Adam Bouska

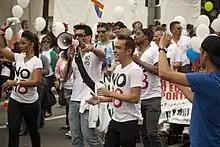
Bouska and NOH8 Campaign members at the Los Angeles LGBT pride parade in 2011

In November 2008, in response to the narrow approval in California of Proposition 8, which banned same-sex marriage, Bouska and his partner, Jeff Parshley, founded the NOH8 Campaign to promote the overturn of this ban. While beginning at a grassroots level, by April 2009 the campaign had seen support from such celebrities as Leslie Jordan, Shanna Moakler, and RichGirl; and became involved in the Miss USA 2009 controversy. The campaign has now gained the support of other notables, including Johnny Depp, Liza Minnelli, Miley Cyrus, Annie Lennox, Kathy Griffin, Denise Richards, Jane Lynch, Mark Hoppus, Lisa Edelstein, Rose McGowan, Erin Cahill and Steve-O.